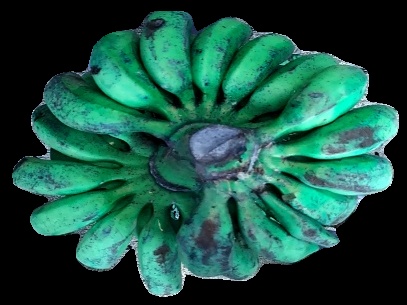
Variety: rasbale
Grade: grade3